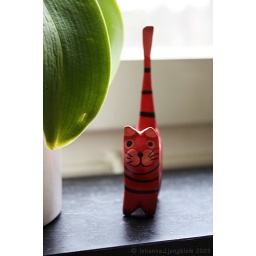
A sweet cat I took home with me from Prague last year. He lives in my kitchen window now.